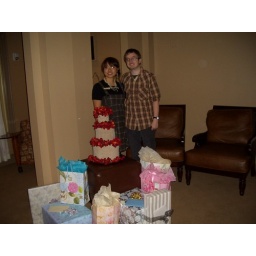
in front of cake towel